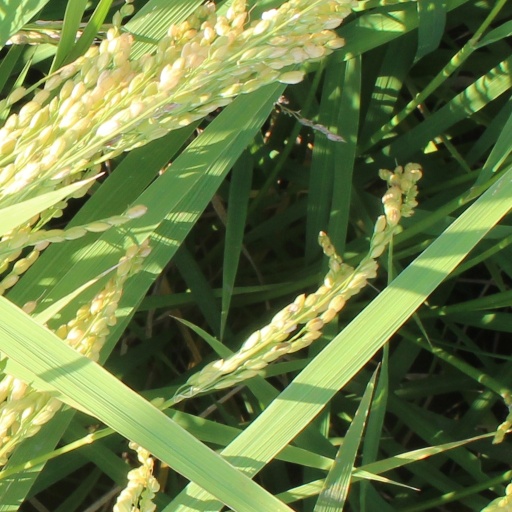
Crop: rice